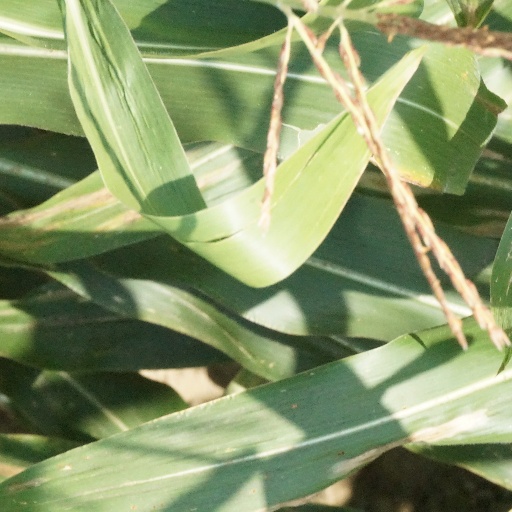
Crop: maize; corn